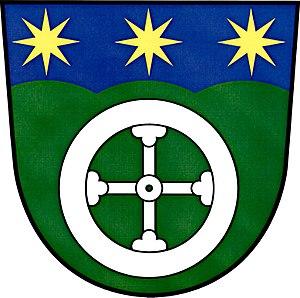
Sobětuchy est une commune du district de Chrudim, dans la région de Pardubice, en République tchèque. Sa population s'élevait à 961 habitants en 2017.